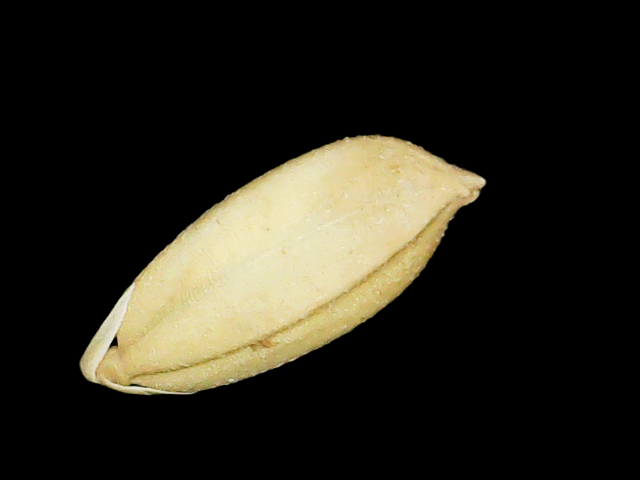
Rice variety: Binadhan08